Flight of the Phoenix (2004 film)

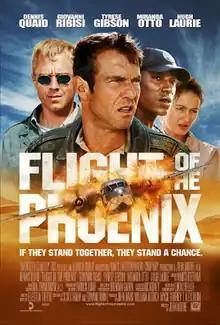
Theatrical release poster

Flight of the Phoenix is a 2004 American survival drama film directed by John Moore and written by Scott Frank and Edward Burns. The film is a remake of the 1965 film of the same name, both based on the 1964 novel "The Flight of the Phoenix", by Elleston Trevor, about a group of people who survive an aircraft crash in a desert and must build a new aircraft out of the old one to escape. It stars Dennis Quaid, Giovanni Ribisi, Tyrese Gibson, Miranda Otto and Hugh Laurie.